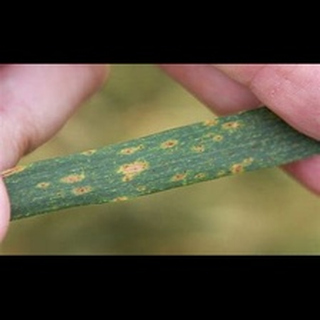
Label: wheat_tan_spot